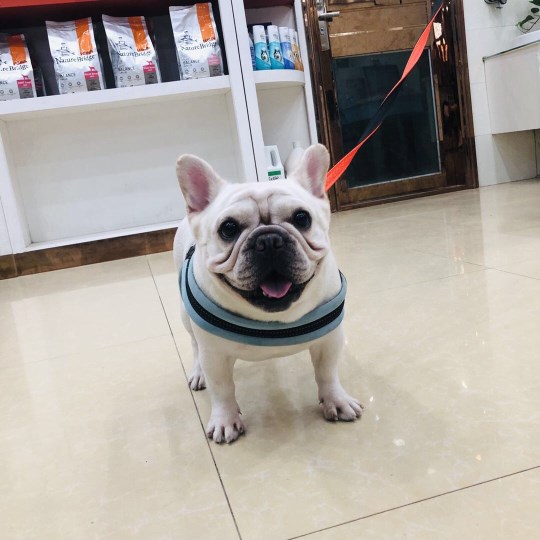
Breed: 1121-n000002-French_bulldog